Treasure of the Holy Crosses

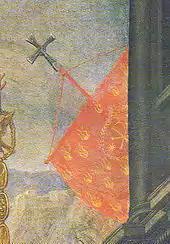
Grazio Cossali's version of the Oriflamme.

More complex is the history of the banner of the Oriflamme, the municipal banner that was hoisted on the carriage below the Cross of the Field. A first mention was reported towards the end of the 14th century by the apothecary Leoncino Ceresolo, who attested to having seen "de visu", at a public exhibition, the Oriflamme which was the color of fire, but worn out because of its antiquity. He added there how around 1400 the banner, though still in existence, was no longer shown to the people.